Ruby-throated hummingbird

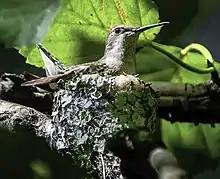
Female ruby-throated hummingbird on nest

Nectar from flowers and flowering trees, as well as small insects and spiders, are its main food. Although hummingbirds are well known to feed on nectar, small arthropods are an important source part of protein, minerals, and vitamins in the diet of adult hummingbirds. Hummingbirds show a slight preference for red, orange, and bright pink tubular flowers as nectar sources, though flowers not adapted to hummingbird pollination (e.g., willow catkins) are also visited. Their diet may also occasionally include sugar-rich tree sap taken from sapsucker wells. The birds feed from flowers using a long, extendable tongue and catch insects on the wing or glean them from flowers, leaves, bark, and spiders' webs.